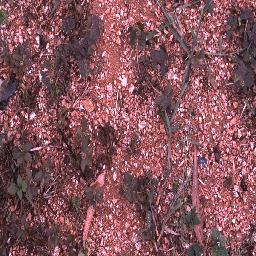
Label: negative